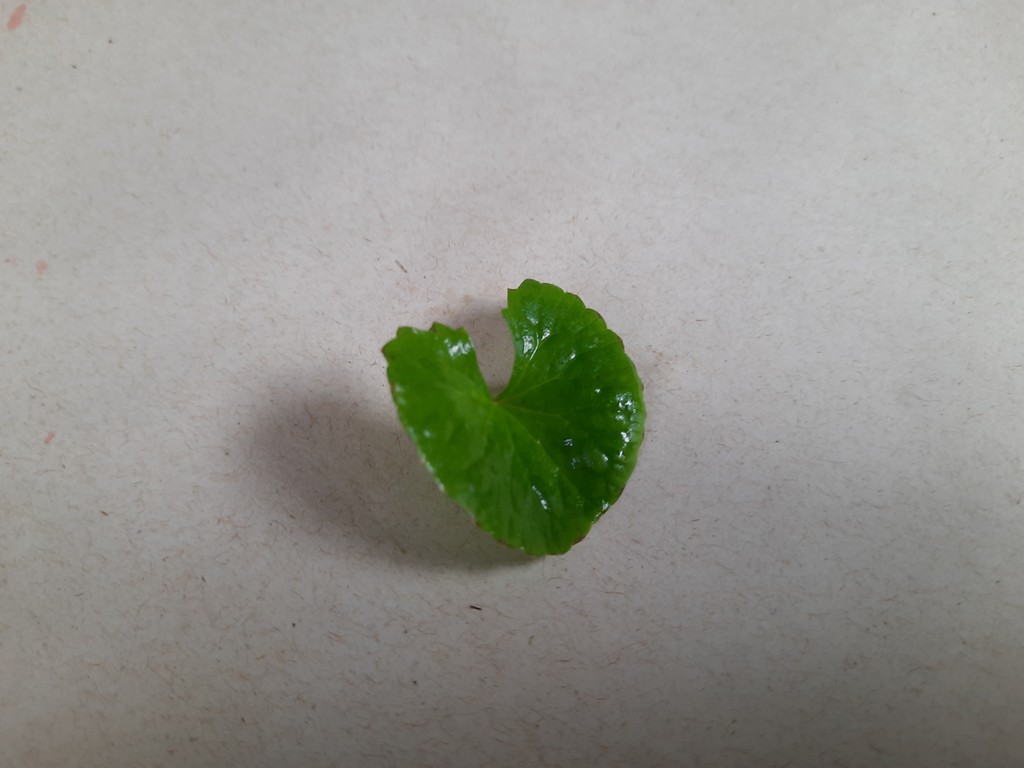
Label: Healthy